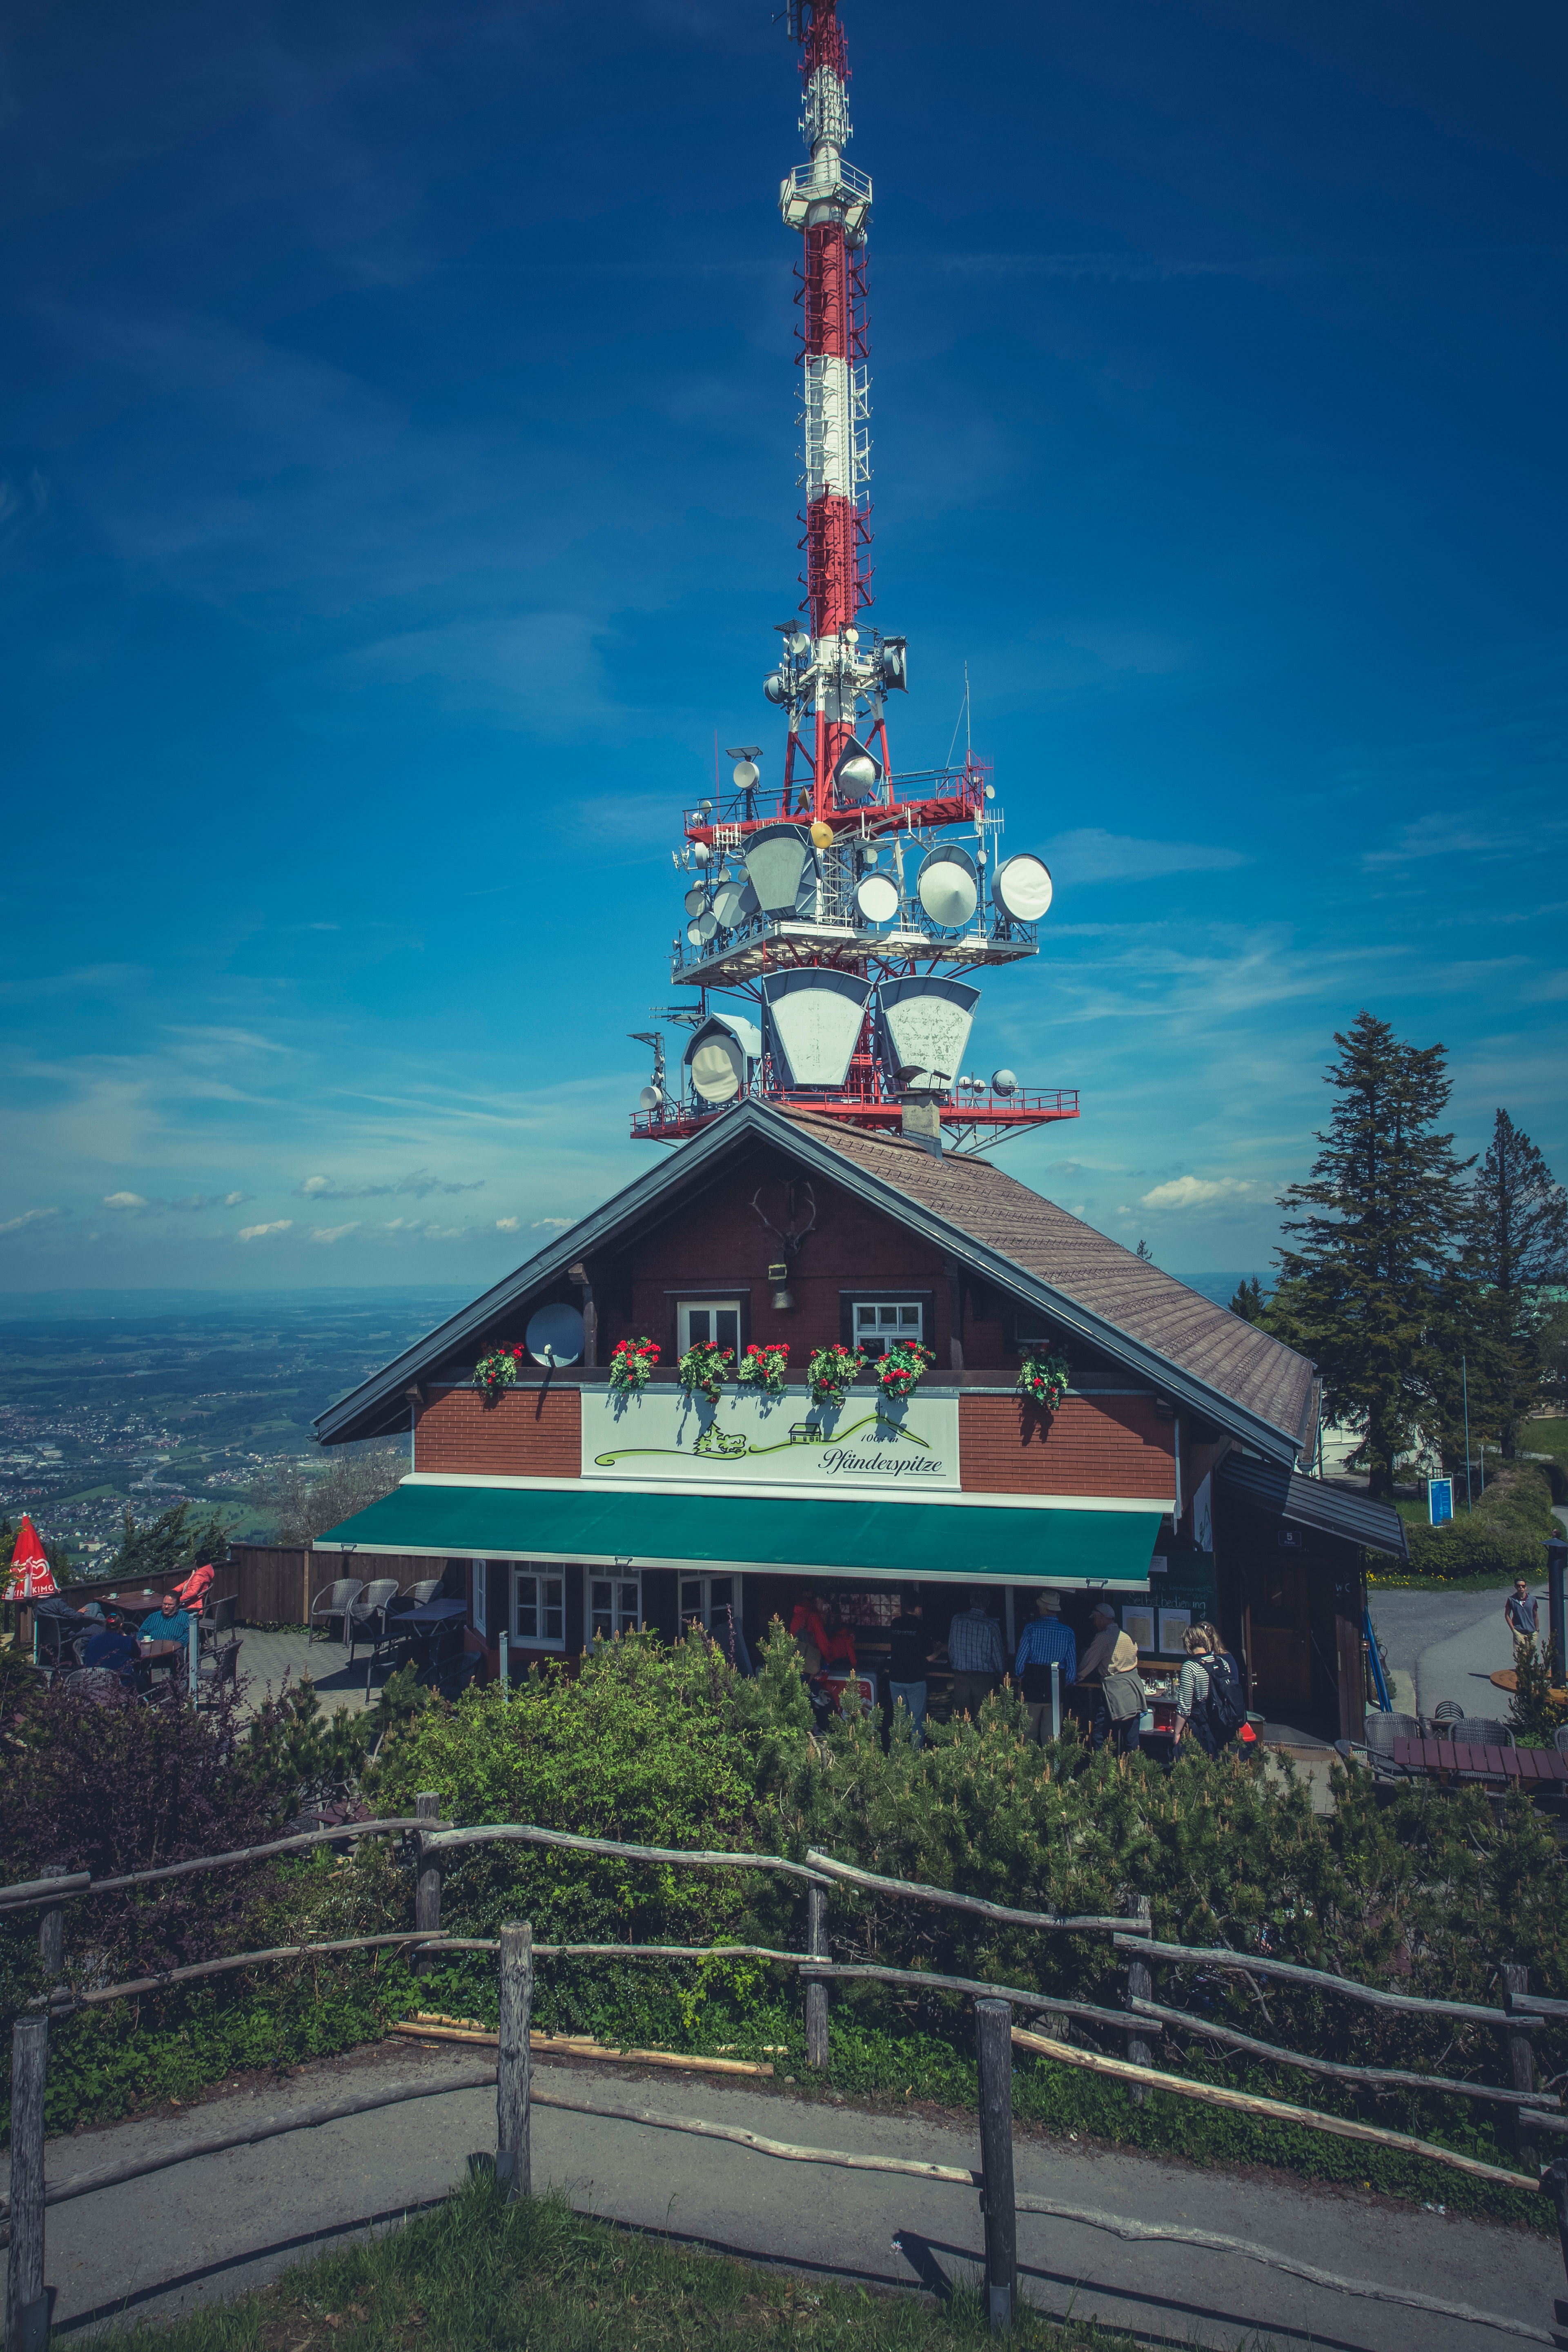
sky, landmark, architecture, tower, building, spire, tree, cloud, tourism, place of worship, steeple, tourist attraction, city, monastery